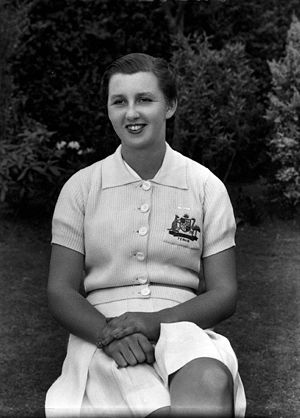
Australian Open-mesterskabet i damedouble / Vindere og finalister
Nancye Wynne Bolton vandt 10 titler, alle med Thelma Coyne Long som makker.
Nancye Wynne
Australian Open-mesterskabet i damedouble er en tennisturnering, der afholdes én gang årligt som en del af Australian Open. Turneringen afvikles i Melbourne Park i Melbourne, Australien, hvor kampene spilles på hardcourt-baner af typen Plexicushion. Australian Open spilles over to uger fra midten af januar og har siden 1987 været den første af de fire grand slam-turneringer i kalenderåret.